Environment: real
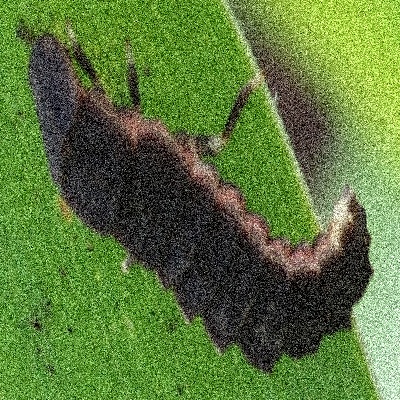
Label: fall_armyworm